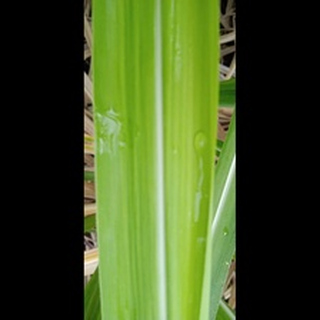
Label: healthy_sugarcane